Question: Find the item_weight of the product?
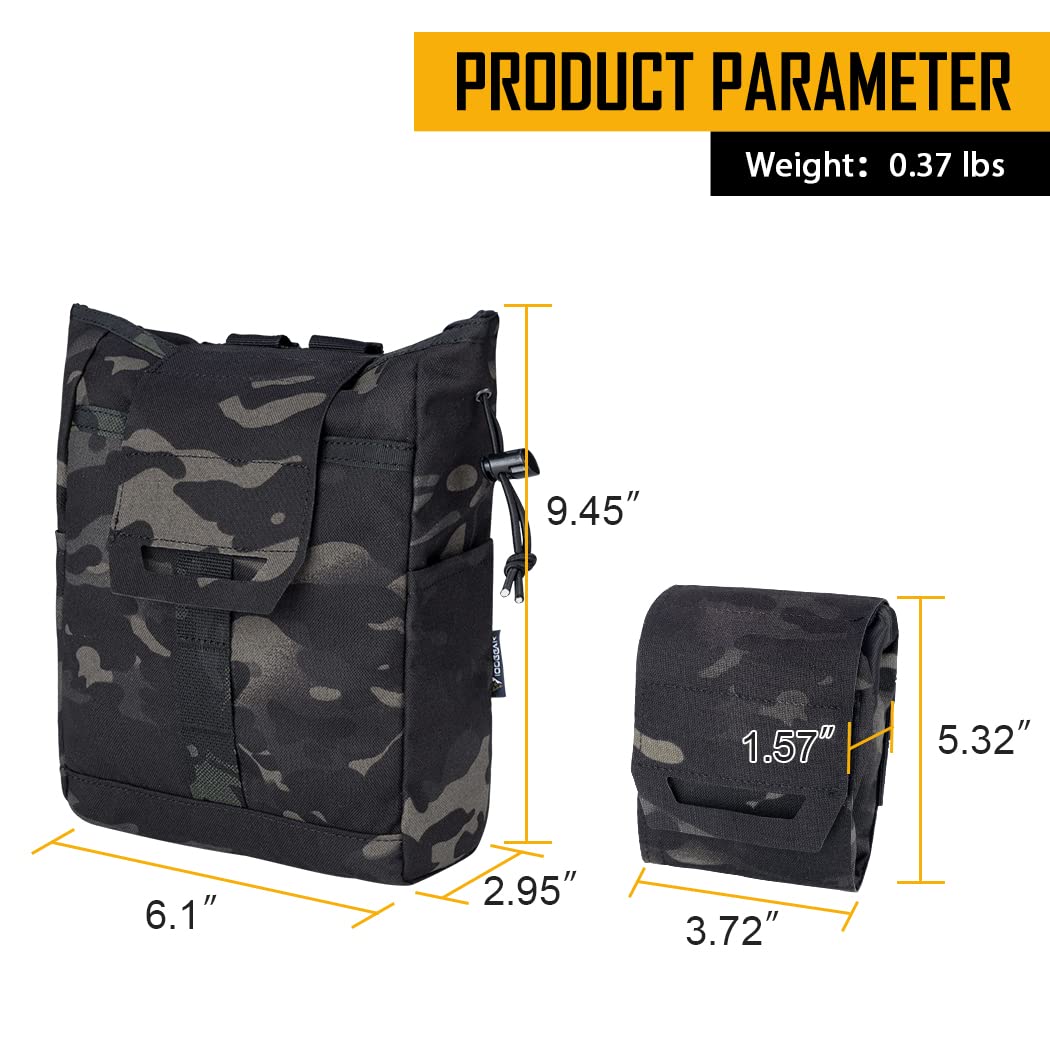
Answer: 0.37 pound